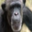
Label: chimpanzee